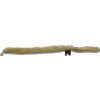
Label: bean_pod